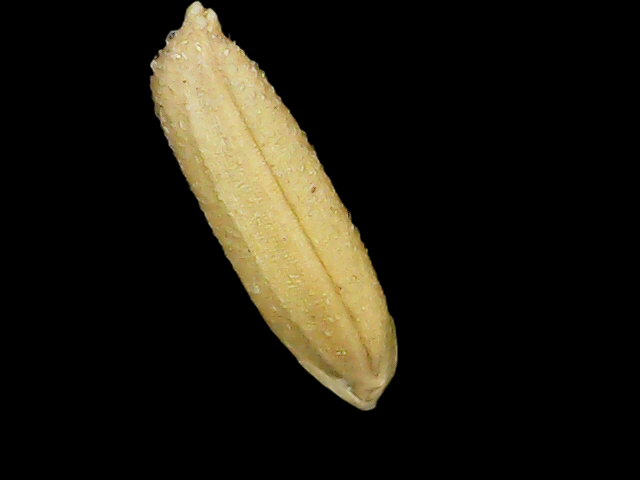
Rice variety: Binadhan16